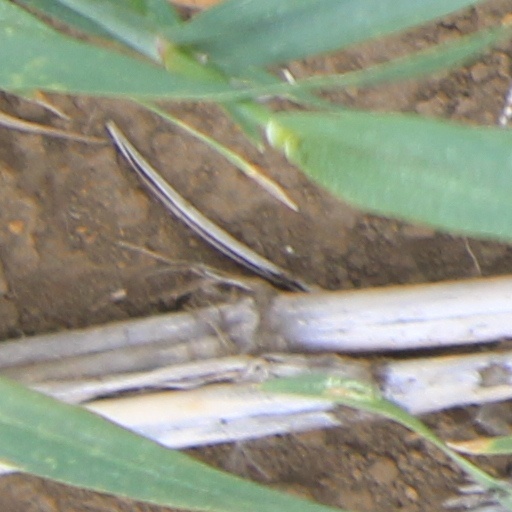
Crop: wheat